Lewthwaite Strait

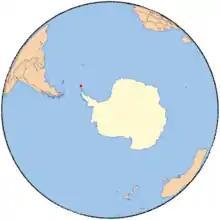
South Orkney Islands.

Lewthwaite Strait is a passage wide, lying between Coronation Island and Powell Island in the South Orkney Islands, Antarctica. It was discovered in December 1821, on the occasion of the joint cruise of Captain George Powell, a British sealer in the sloop "Dove", and Captain Nathaniel Palmer, an American sealer in the sloop "James Monroe". Mr. Lewthwaite was a teacher of navigation in Prince's Street, Rotherhithe, London; Captain Powell left the chart and journal of his Antarctic exploration with Lewthwaite before sailing on his last expedition, on which he met his death.